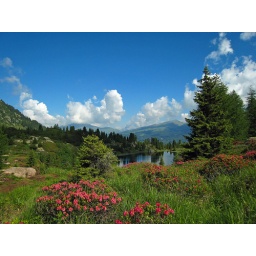
Colbricon Lake. In June there are many red flowers around the lake, which make the landscape very suggestive.